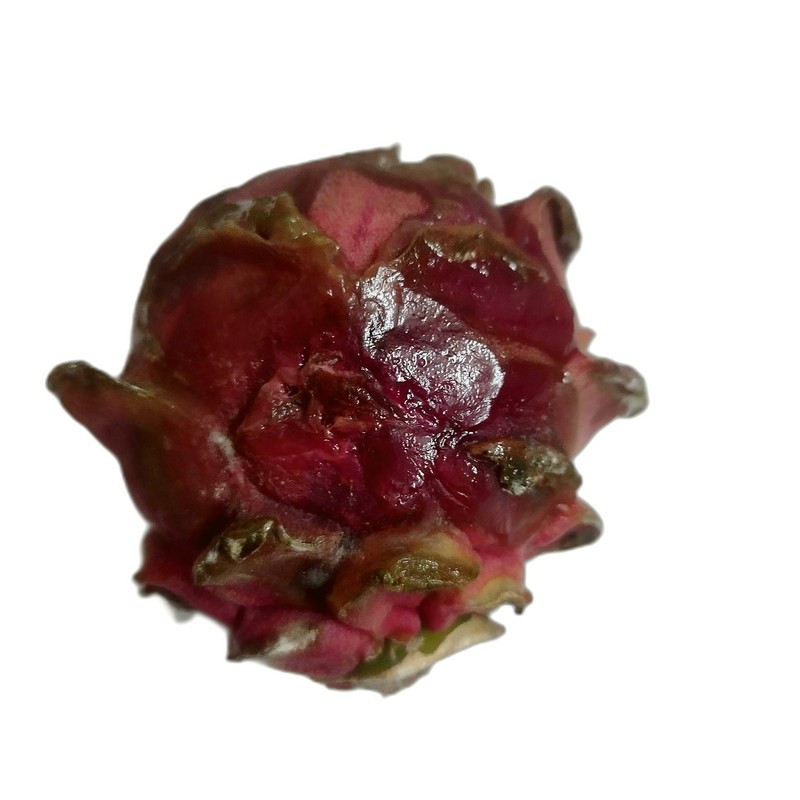
Label: Defect Dragon Fruit